McDonnell Douglas F-15E Strike Eagle

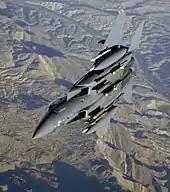
An F-15E over Afghanistan during Operation Mountain Lion, 2006.

Operation Deny Flight was a United Nations-enforced no-fly zone over Bosnia and Herzegovina due to the deteriorating situation in the Balkans. In August 1993, F-15Es from 492nd and 494th FS deployed to Aviano, Italy. In late 1993, NATO ordered a limited F-15E strike at Udbina airfield, targeting Serbian forces in neighboring Croatia. Eight F-15Es armed with GBU-12s took off to attack an SA-6 anti-aircraft vehicle; the mission was cancelled mid-flight over the application of stringent Rules of Engagement. In December 1993, F-15Es launched to destroy a pair of SA-2s which had fired upon two Royal Navy Sea Harrier FRS 1s. In August 1995, F-15Es of 90th Fighter Squadron were also deployed. The 492d and 494th flew over 2,500 sorties since starting Deny Flight, 2,000 of these by 492d. In August 1995, in support of NATO's Operation Deliberate Force, F-15Es flew strike missions against Serbian armor and logistics around the Bosnian capital, Sarajevo. On 9 September, an F-15E deployed the type's first GBU-15 bomb; dropping nine on Bosnian-Serb ground forces and air defense targets near Banja Luka.